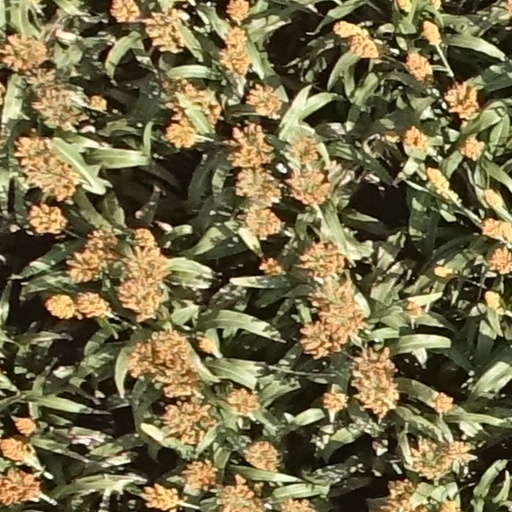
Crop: sorghum